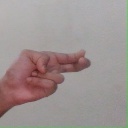
अक्षर: ह